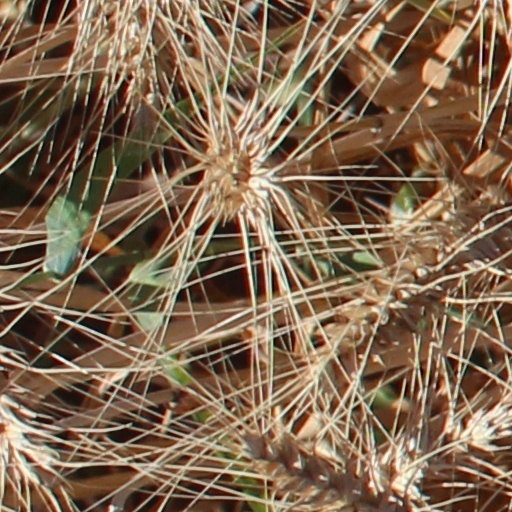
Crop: wheat